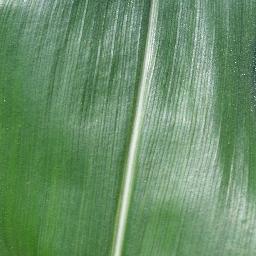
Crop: corn
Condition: (maize)_healthy